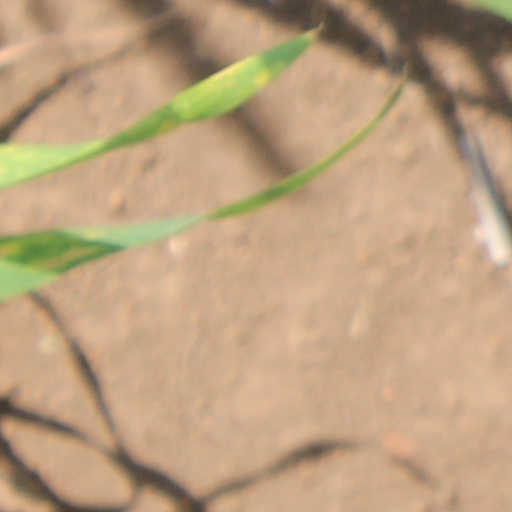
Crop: wheat